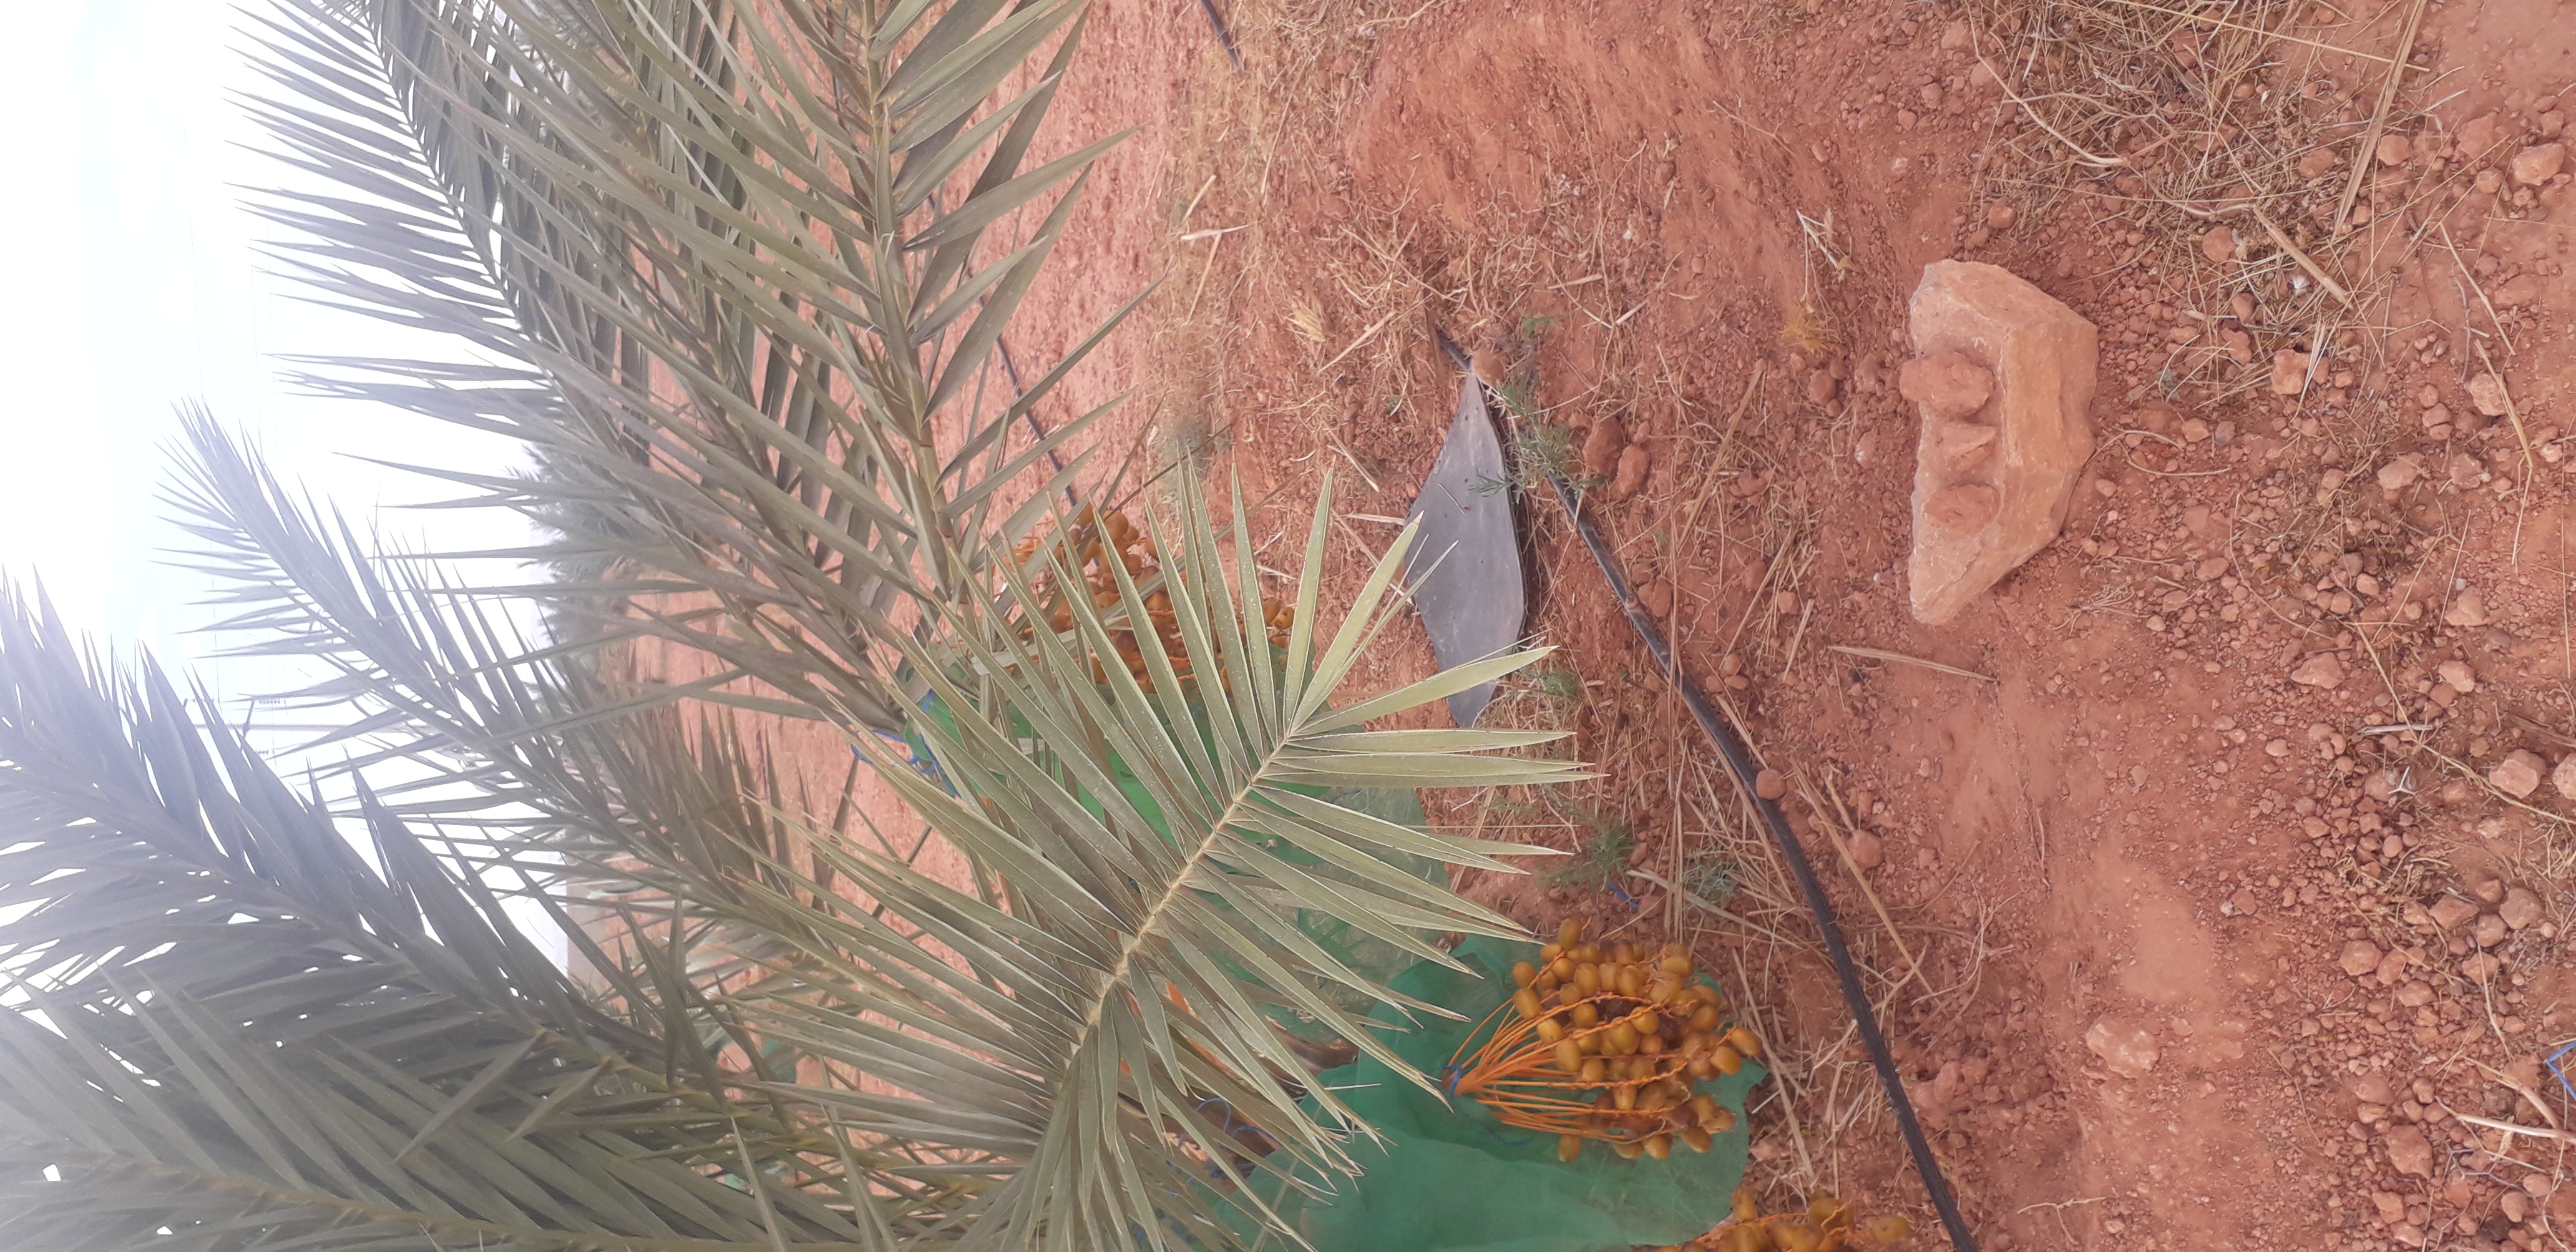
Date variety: Boufagous